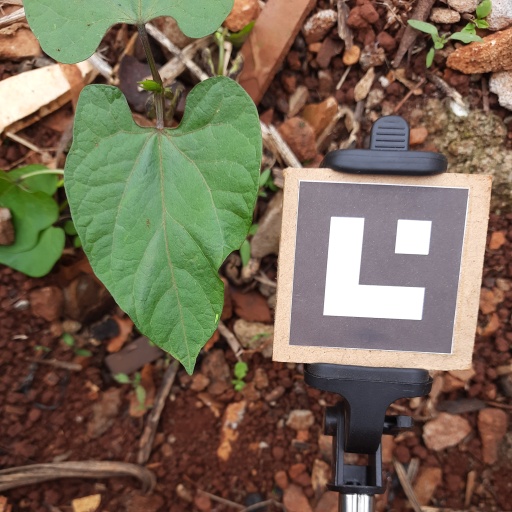
Observations: wavy surface, no eating holes, under shade